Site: brandenburg
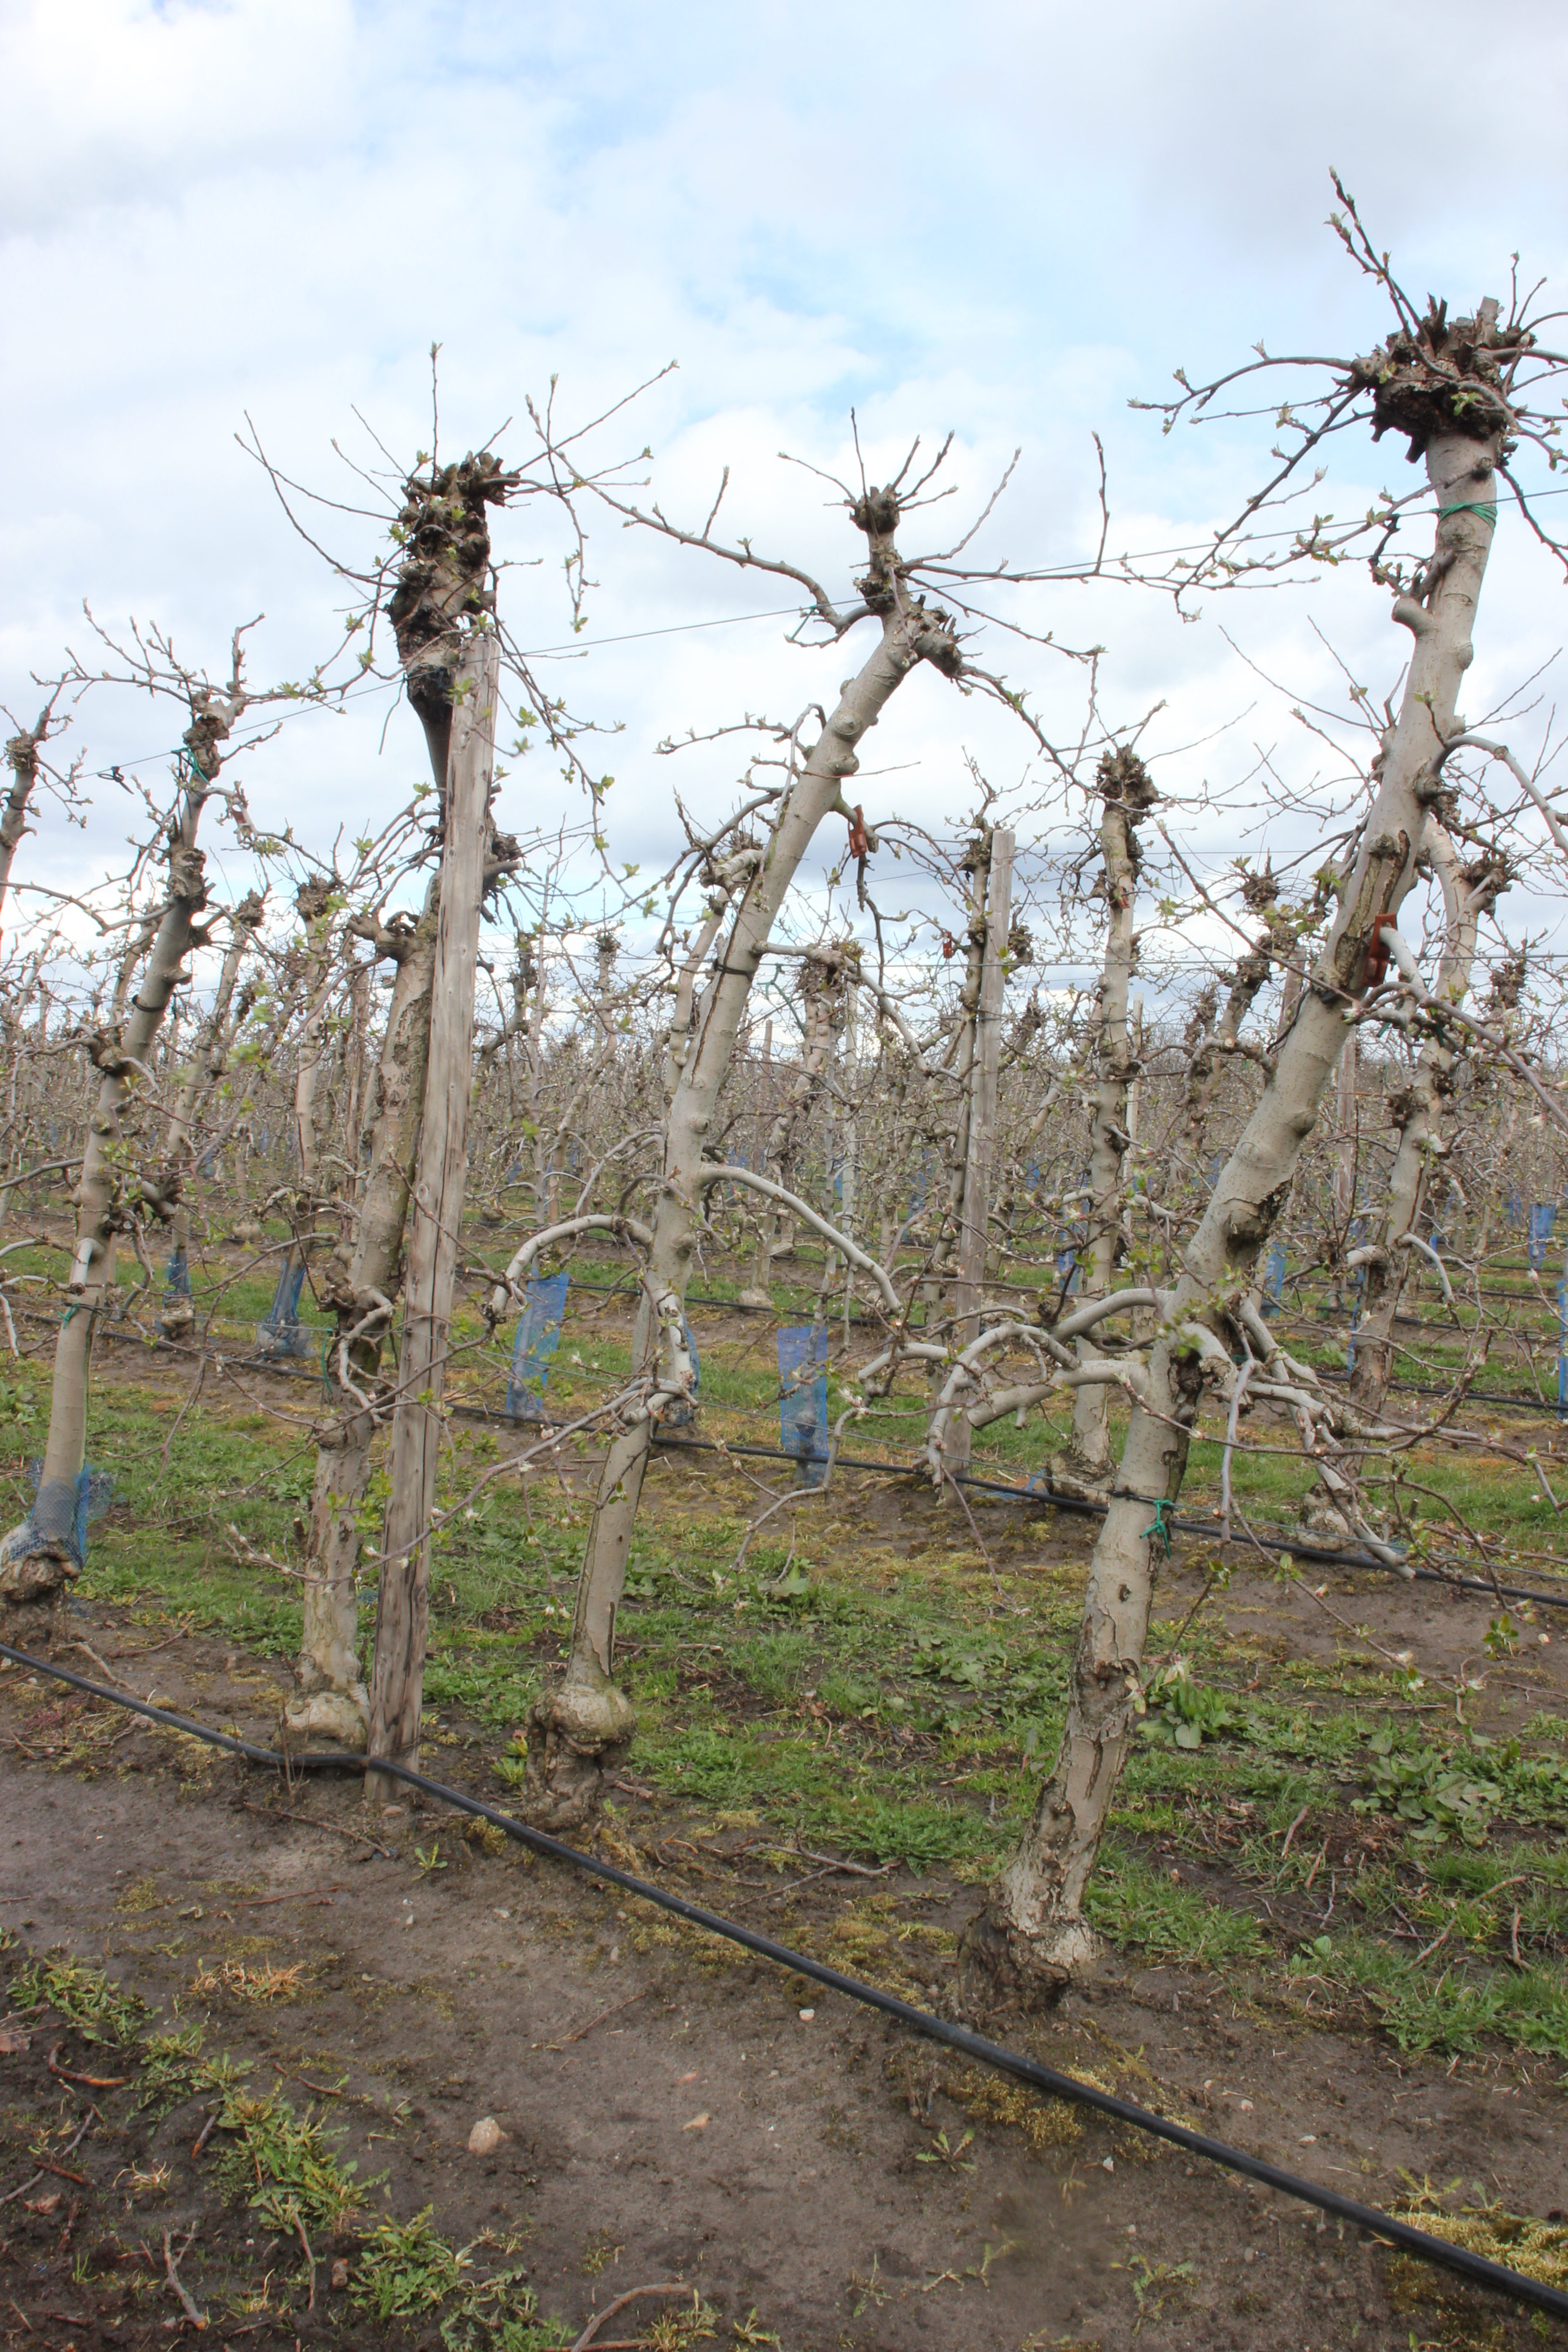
Growth stage (BBCH 55): Inflorescence emergence